Sailing at the 1972 Summer Olympics

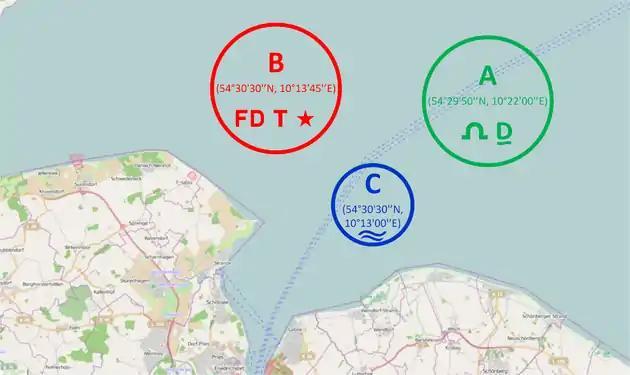
Olympic Course Areas 1972. A: 54°29'50'’N, 10°22'00'’E (Soling & Dragon) B: 54°30'30'’N, 10°13'45'’E(Flying Dutchman, Tempest & Star) C: 54°30'30'’N, 10°13'00'’E (Finn)

Because of the distance to Munich and the fact that no sailing was scheduled for 6 and 7 September, the killings of 11 Israeli athletes had less impact on sailing than it had on the other events in Munich. Only a few of the sailing teams did not start at the last day of the races, among them the Israelian Flying Dutchman team of Yair Michaeli and Izchak Nir.